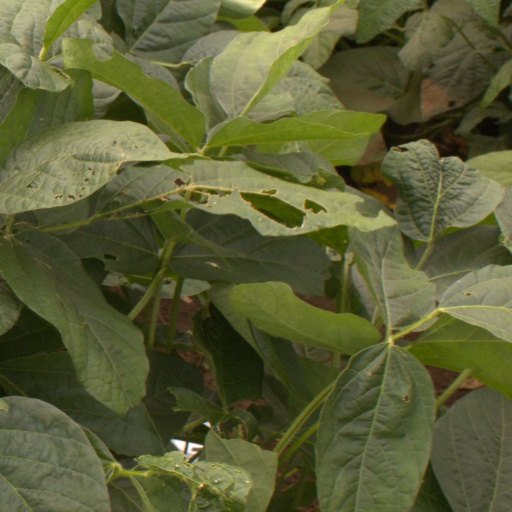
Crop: soybean